Laura Hughes (activist)

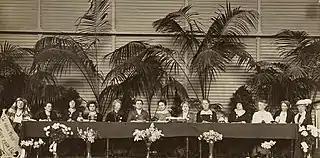
International Congress of Women in 1915. left to right:1. - Armenia, 2. , 3. Laura Hughes - Canada, 4. - Hungary, 5. - Germany, 6. - USA, 7. , 8. - Netherlands, 9. - UK, 10. - Italy, 11. - Sweden, 12. - Denmark, 13. - Norway

Her uncle Sir Sam Hughes "offered her a half section of prairie land if she would give up her interest in peace work." She refused.